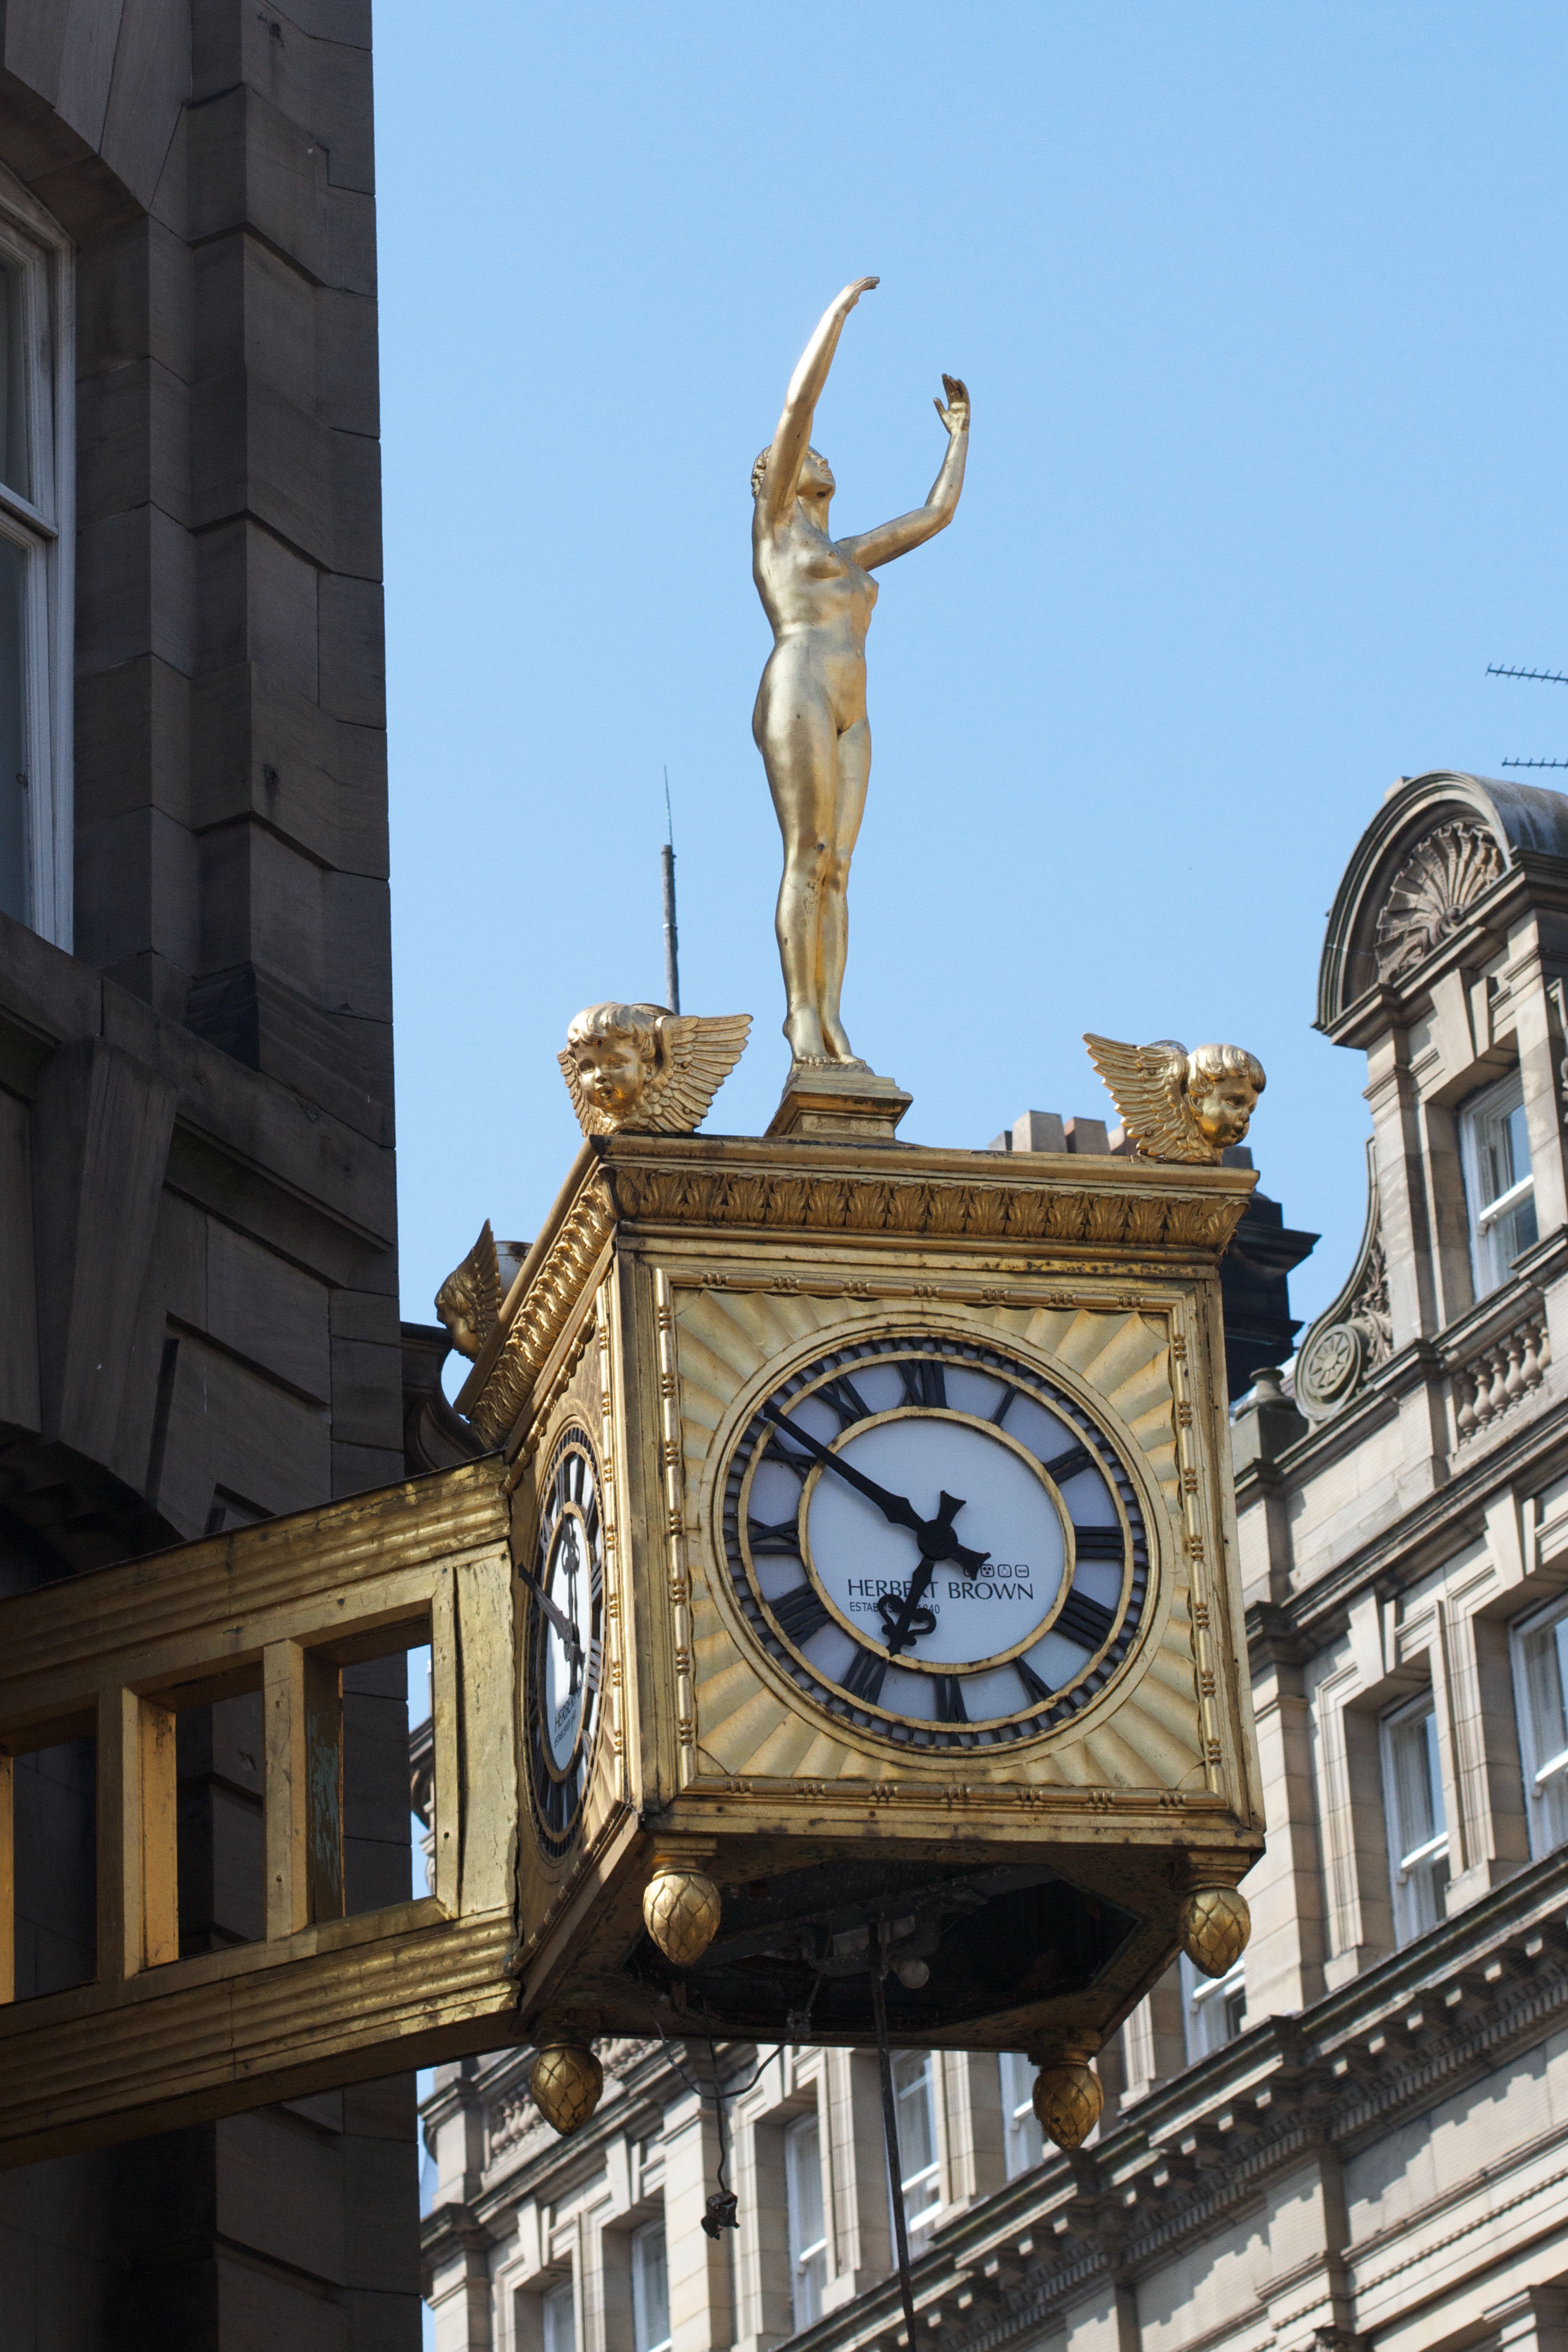
monument, statue, tower, landmark, facade, clock tower, sculpture